A Tragedy at Midnight

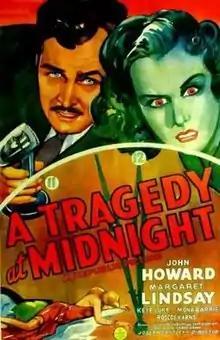
Theatrical release poster

A Tragedy at Midnight is a 1942 American comedy film directed by Joseph Santley and written by Isabel Dawn. The film stars John Howard, Margaret Lindsay, Roscoe Karns, Mona Barrie, Keye Luke and Hobart Cavanaugh. The film was released on February 2, 1942, by Republic Pictures.